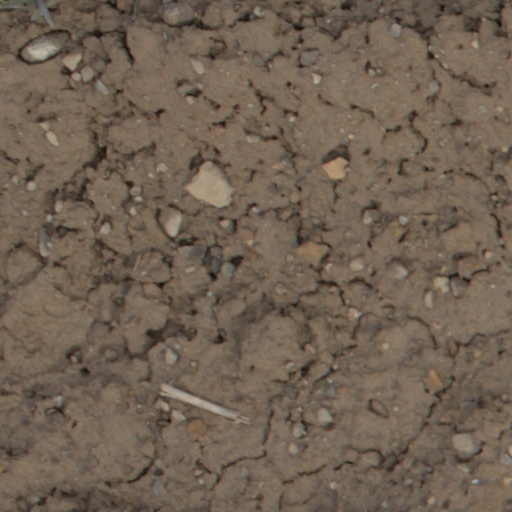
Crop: wheat